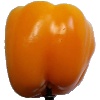
Label: yellow_pepper